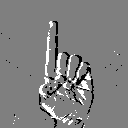
ASL letter: d